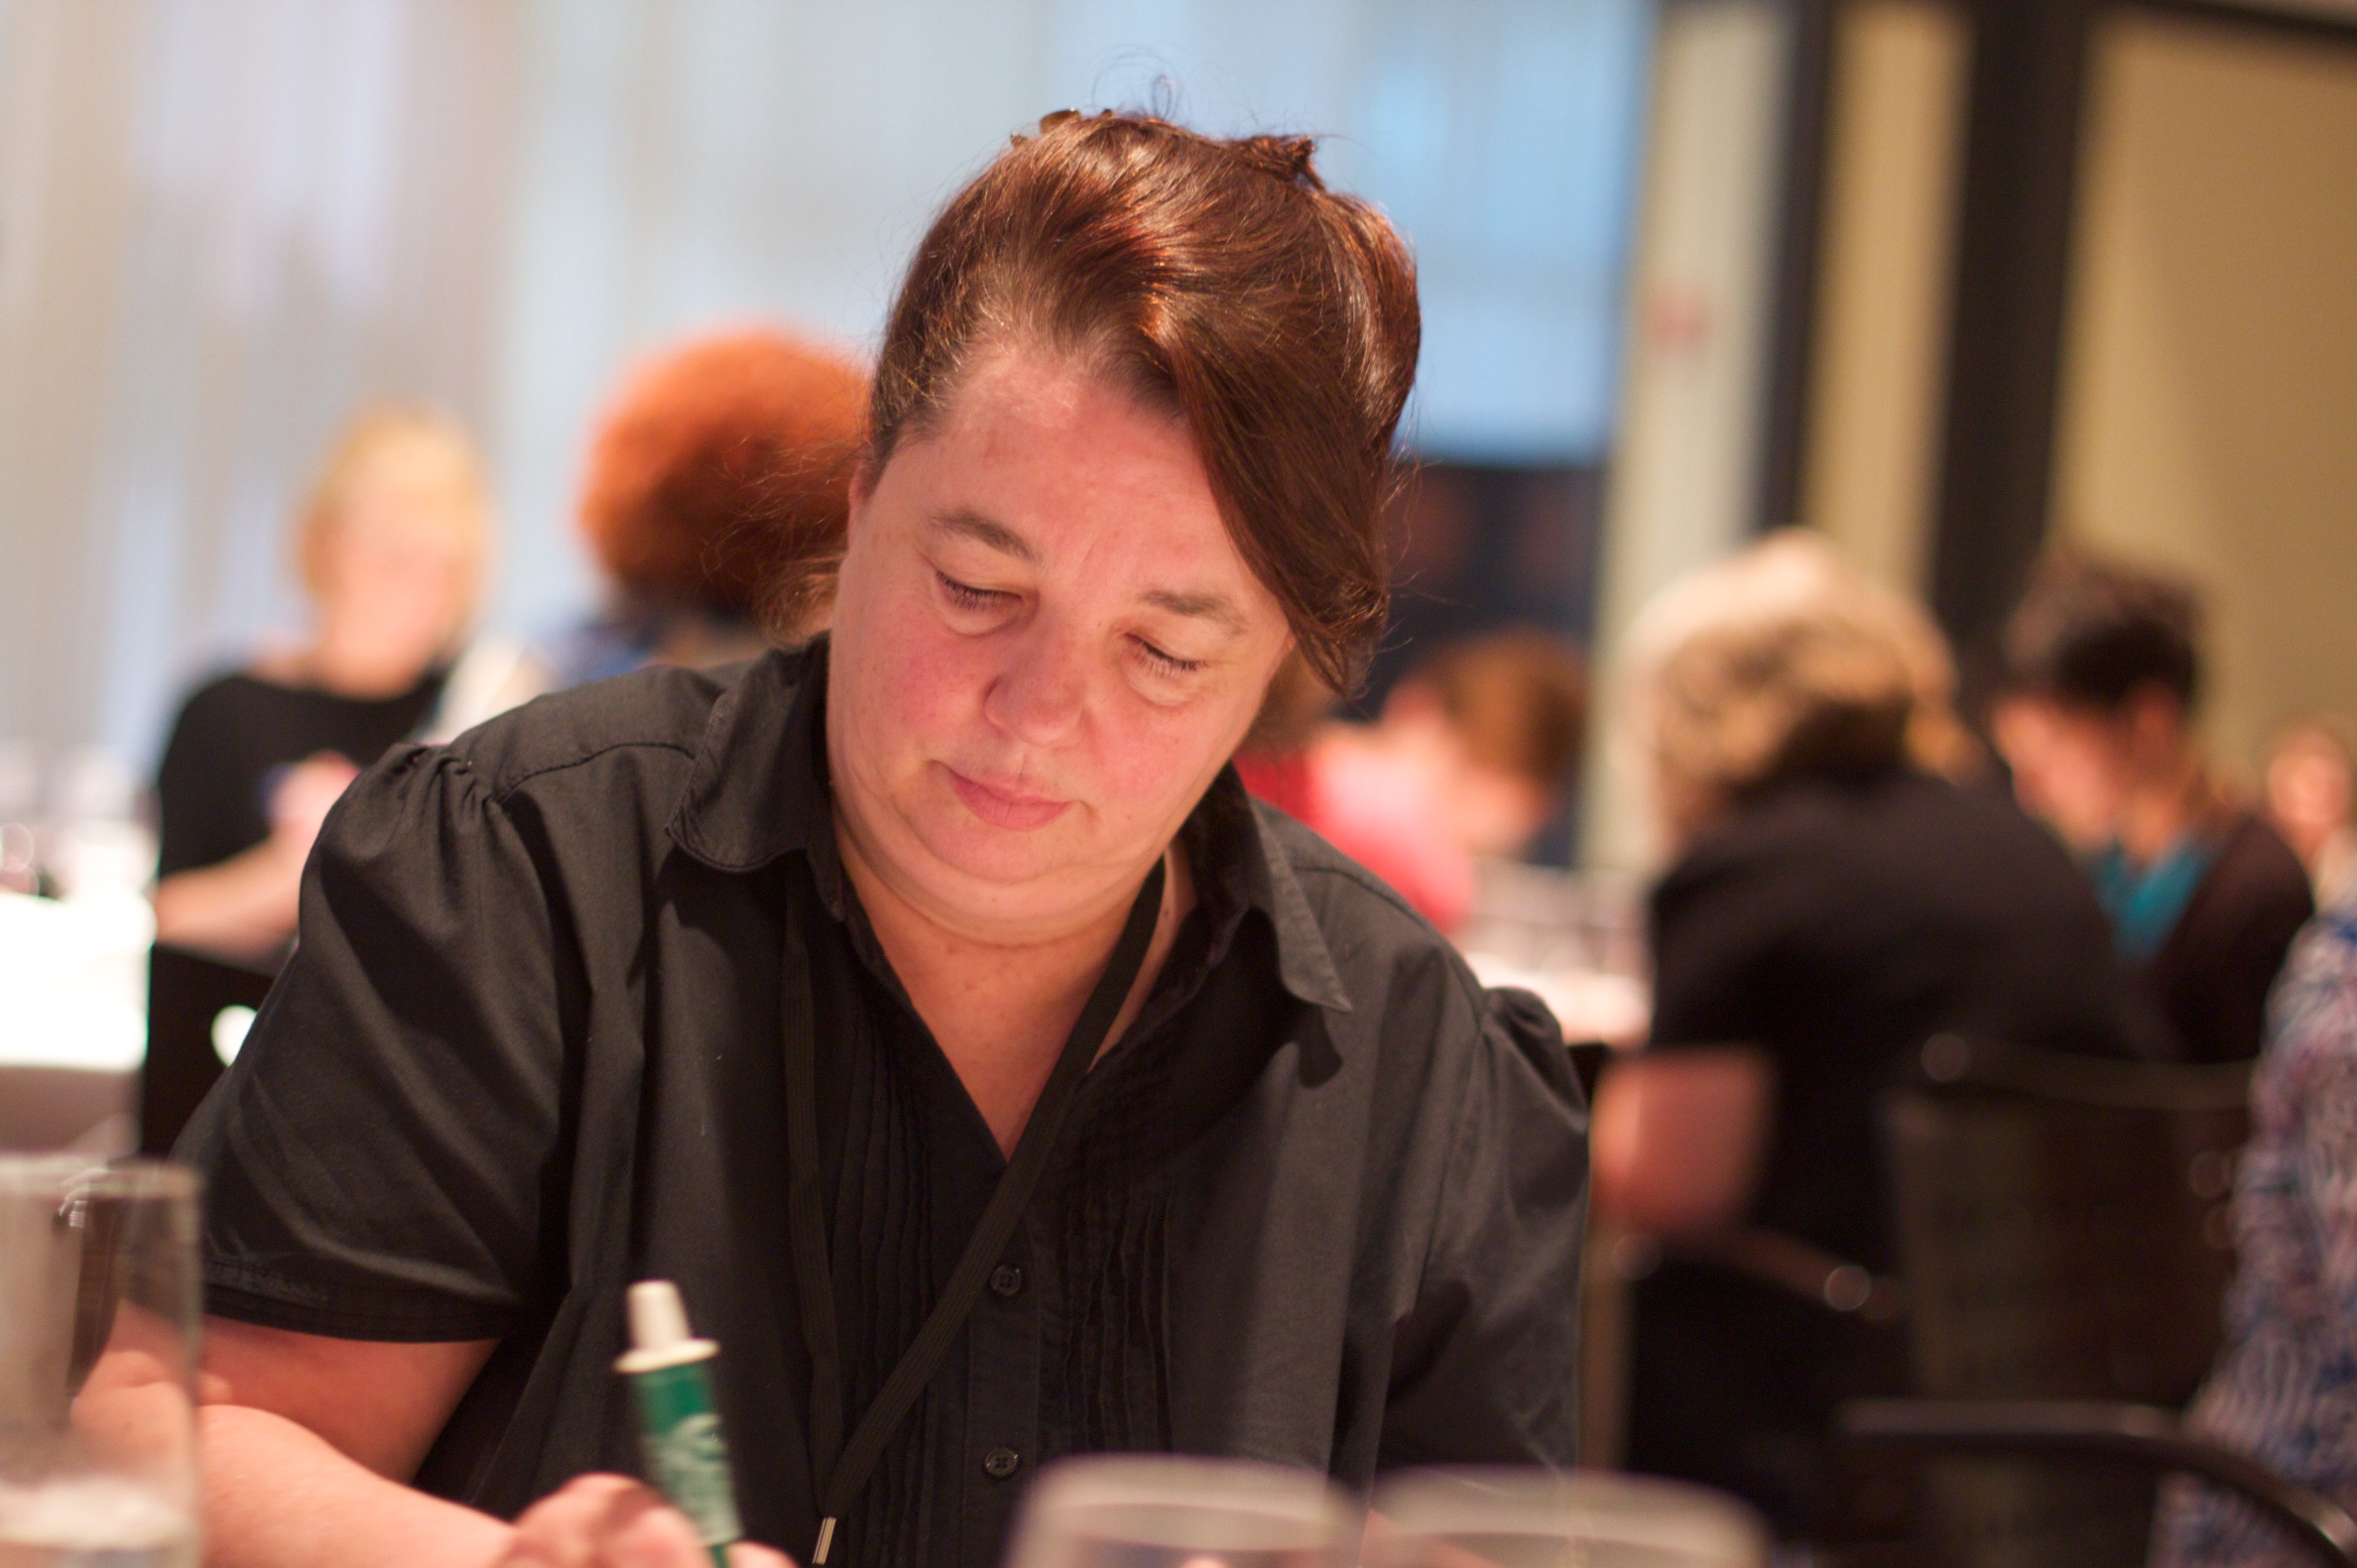
meal, ifvp2010, convention, academic conference